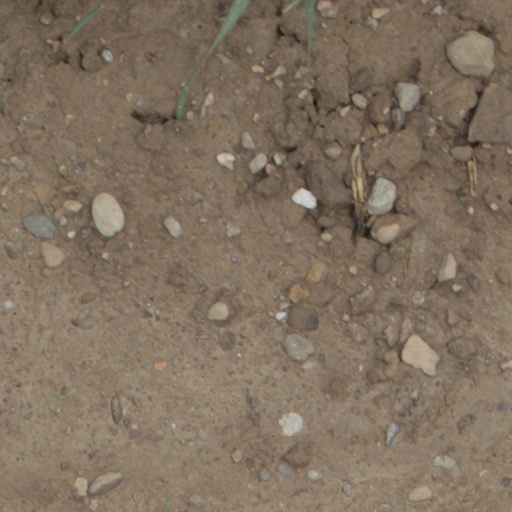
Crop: wheat